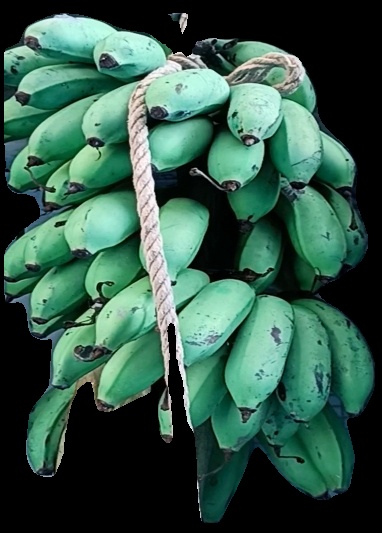
Variety: rasbale
Grade: grade2